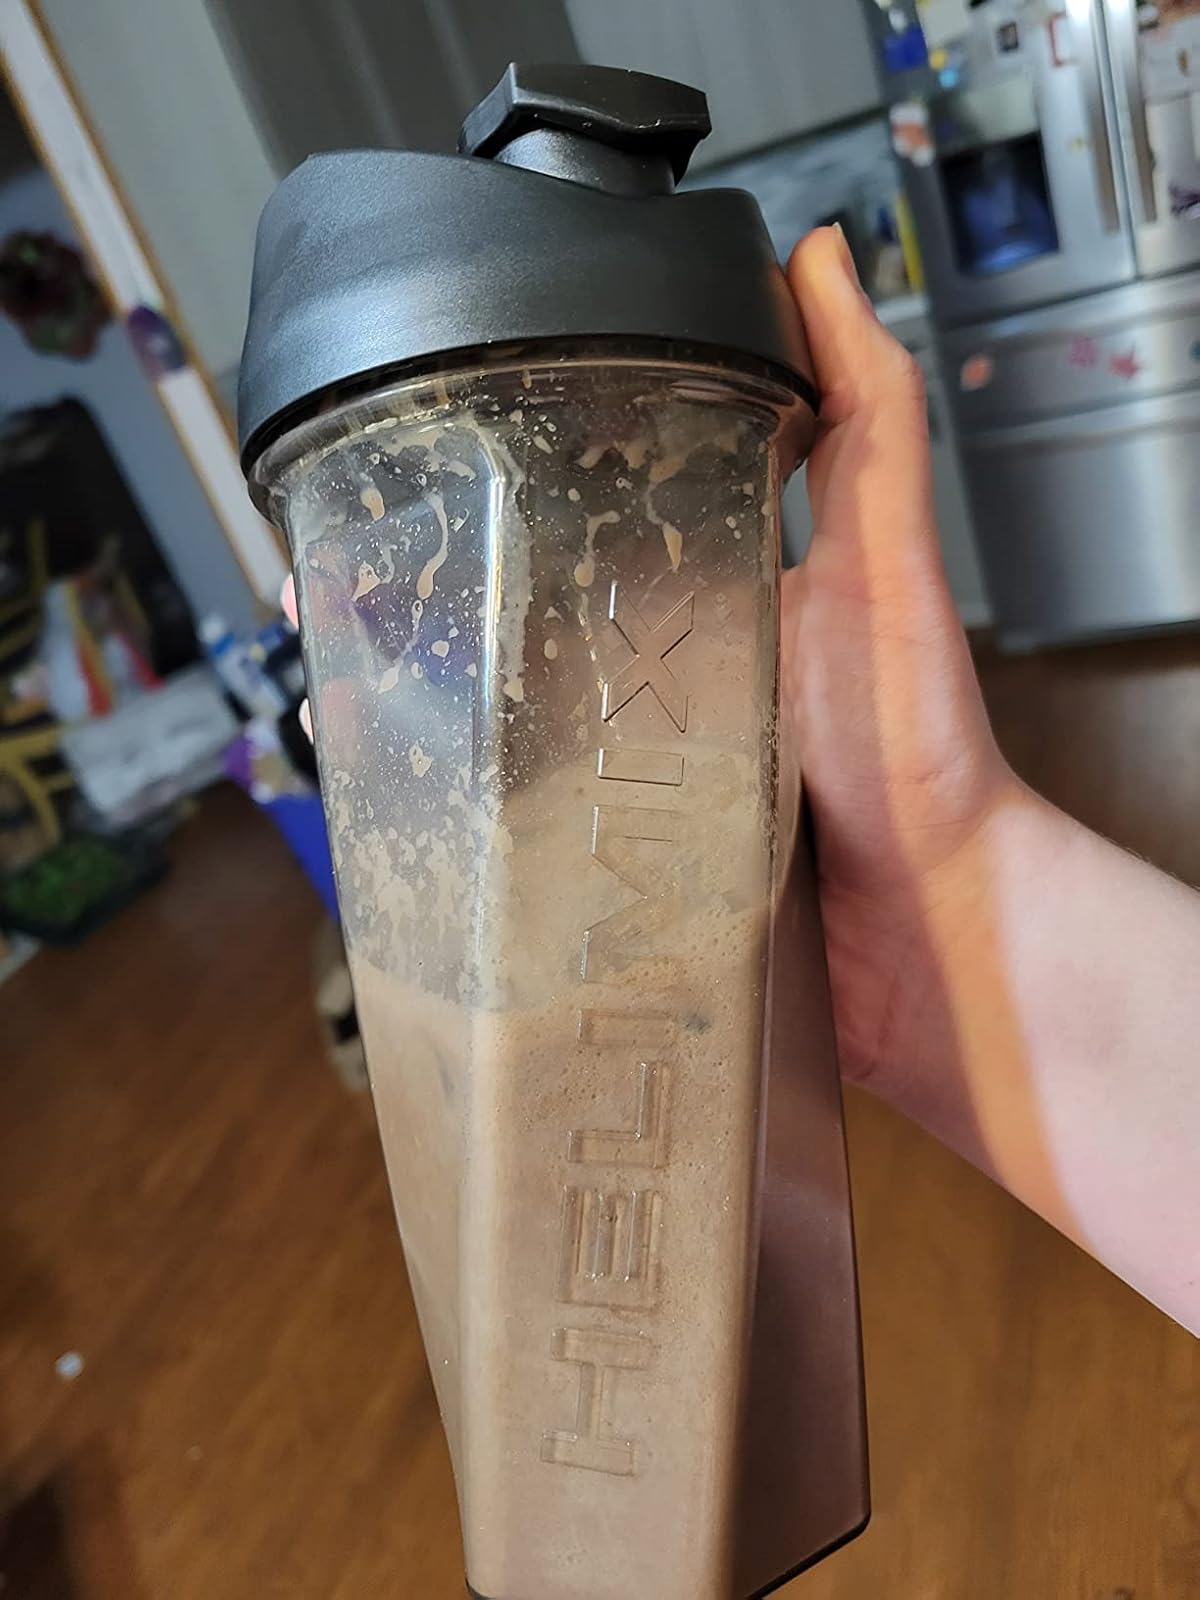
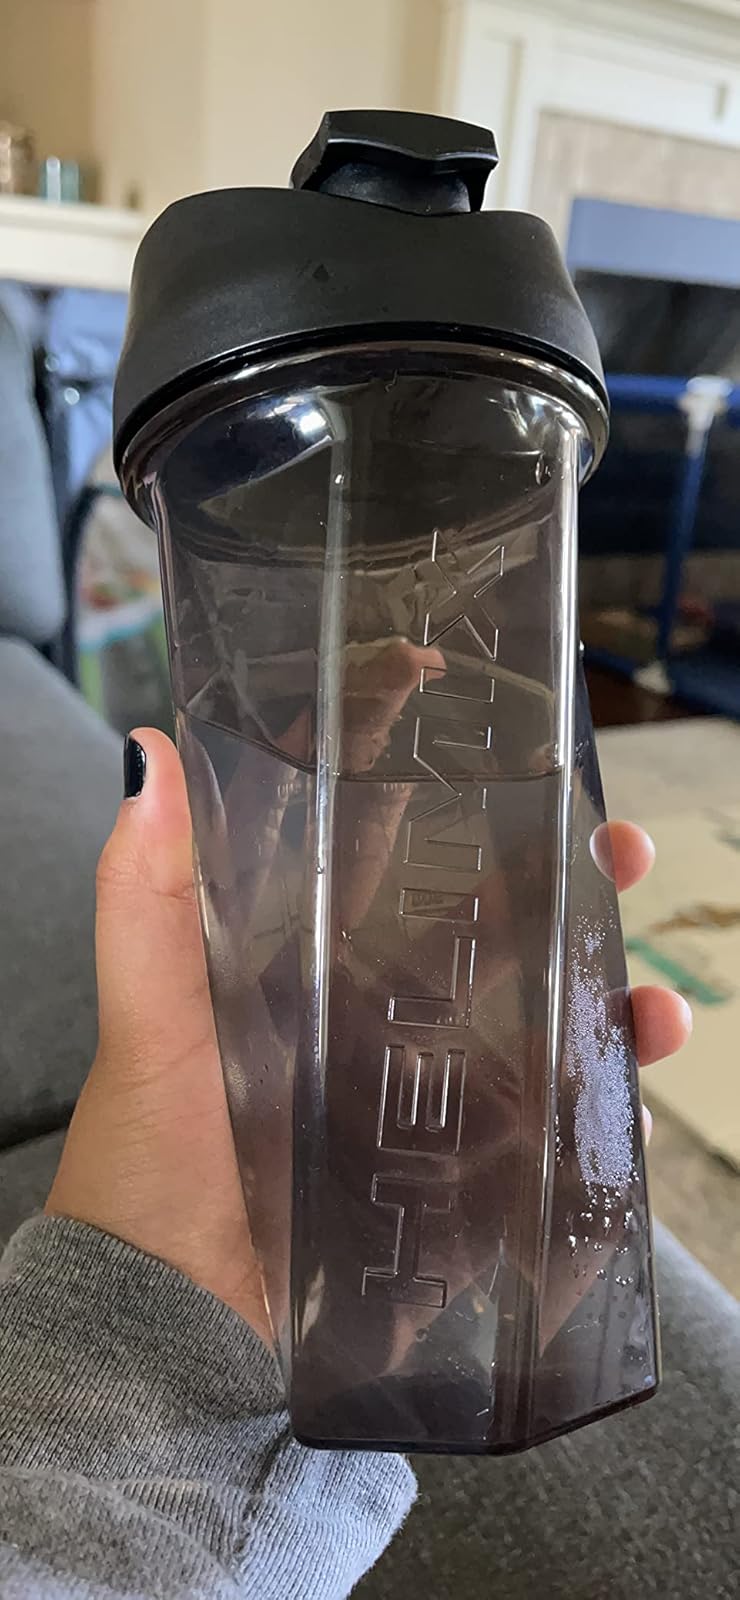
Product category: items_blender
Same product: yes